Presentity

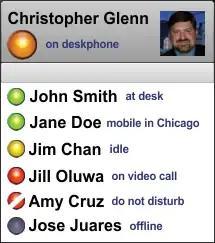
Example of Presence Information

The term presentity is a combination of two words - "presence" and "entity". It basically refers to an entity that has presence information associated with it; information such as status, reachability, and willingness to communicate.